Mela (Ugandan TV series)

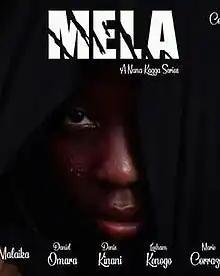

Mela is a Ugandan web television series created and directed by Nana Kagga. It stars Malaika in the lead and her debut acting role as Mela Katende while Daniel Omara, Cleopatra Koheirwe, Lesham Kenogo, Denis Kinani and Marie Corrazon joined in supporting and regular roles. The series was entirely produced at Savannah MOON by producers and sisters Meme and Nana Kagga, who also co-executive produced the series. Nana co-directed the series with Marie Corrazon.